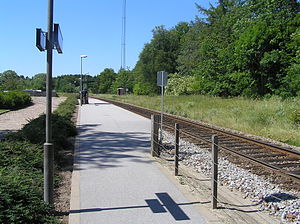
Tolne Station / Historie
Tolne Stations vestlige ende
Tolne Station, dansk trinbræt (mod vest)
Tolne Station er en dansk jernbanestation i Tolne ved Sindal. Stationen betjenes af Nordjyske Jernbaners tog mellem Aalborg og Skagen.